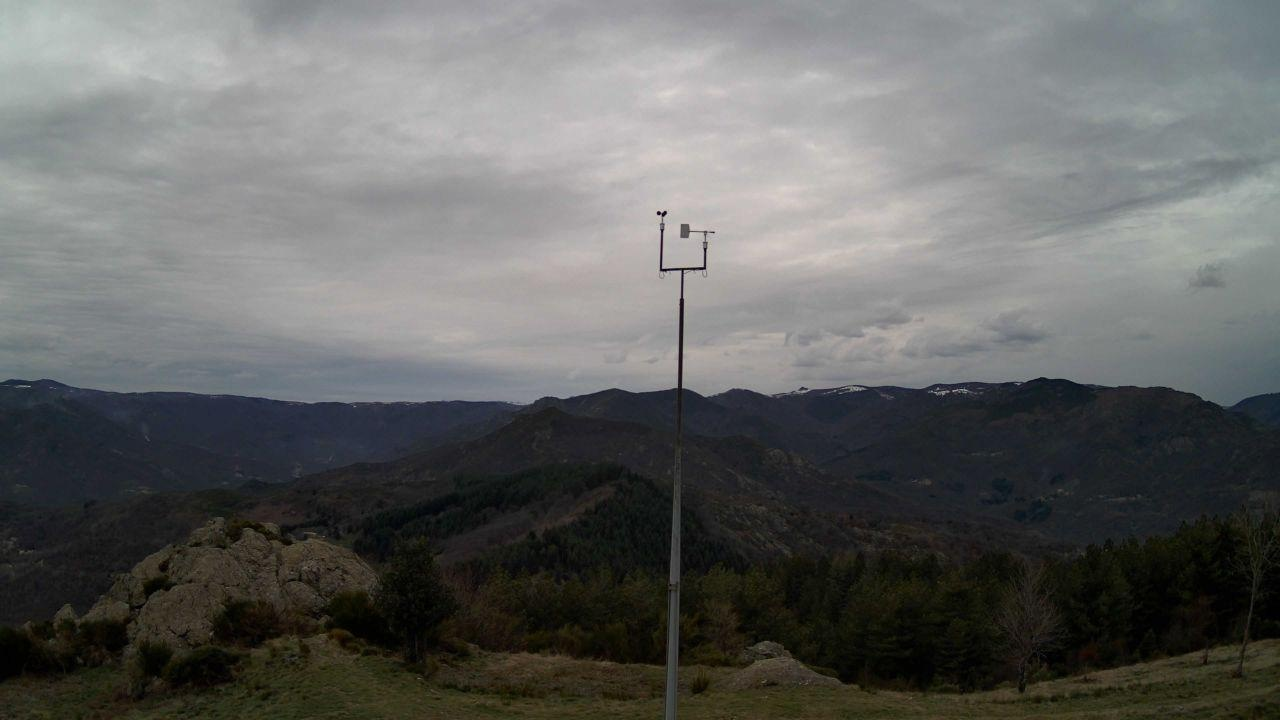
Fire: no
Smoke: yes